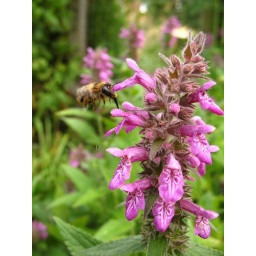
There were three females and a single male flying to Stachys in my garden today :)Garden, Shrewsbury16 July 2010